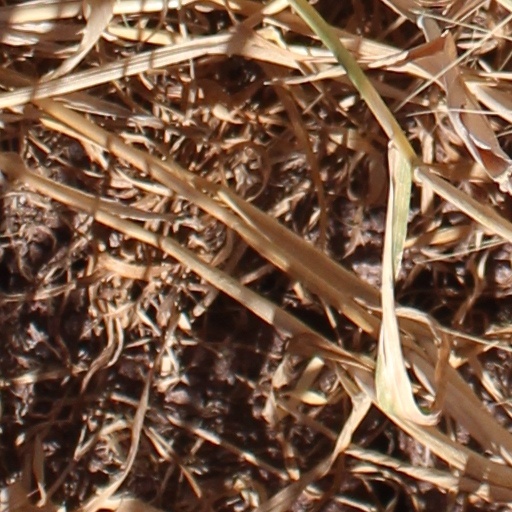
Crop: wheat